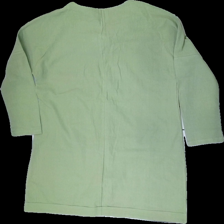
View: back
Type: Tunic
Category: Ladies
Brand: Missing
Colors: Green
Material: 100% cotton
Cut: Loose
Size: XL
Season: All
Price range: 50-100
Recommended usage: Recycle